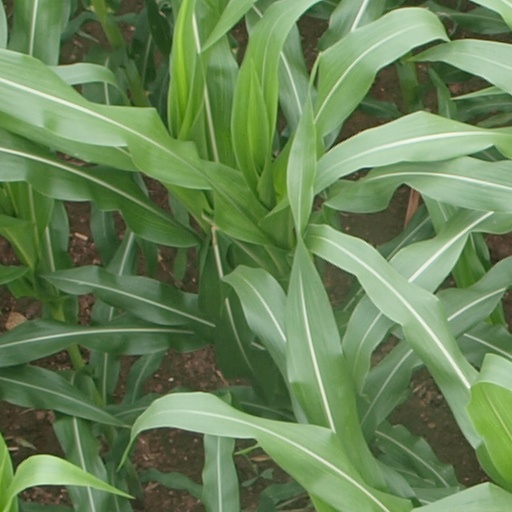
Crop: maize; corn